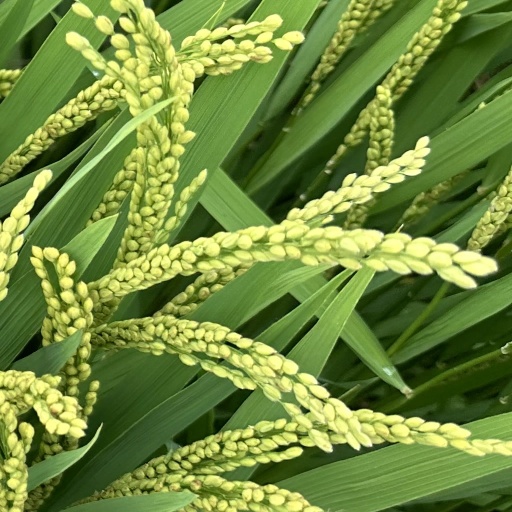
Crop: rice